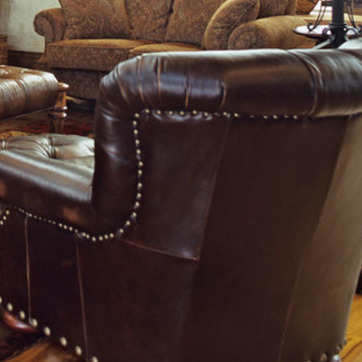
Material: leather